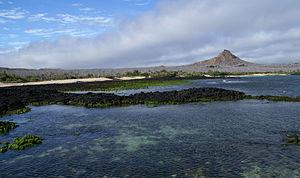
Le parc national des Galápagos est un parc national situé sur les îles Galápagos, au large de l'Équateur. Créé le 14 mai 1936, il a été officiellement déclaré premier parc national de l'Équateur le 4 juillet 1959.
L'île Santa Cruz, en espagnol Isla Santa Cruz, aussi connue par les Anglais sous le nom de Indefatigable Island, est une île d'Équateur située dans l'archipel des Galápagos.